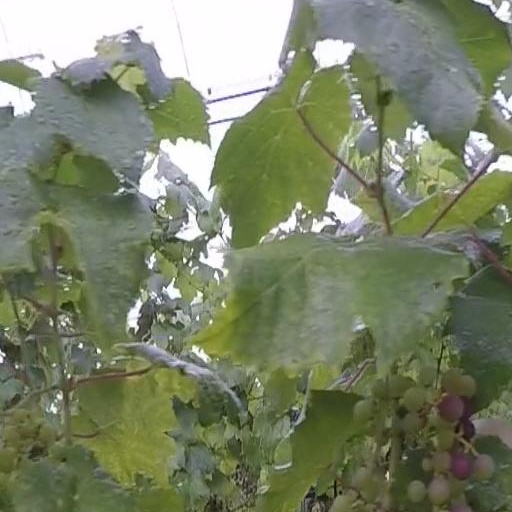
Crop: grape